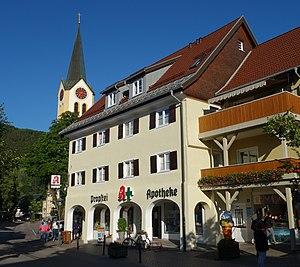
Vue du nord-ouest de la maison ""Propstei"" à Oberstaufen , commune de Oberstaufen , arrondissement de Oberallgäu , état fédéral de Bavière, Allemagne Español: Vista del noroeste del edificio ""Propstei"" en Oberstaufen , municipio de Oberstaufen , distrito de Oberallgäu , estado federado de Baviera, Alemania Object location47°